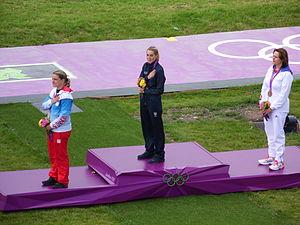
Saint-Marin participe aux Jeux olympiques d'été de 2012 à Londres au Royaume-Uni du 27 juillet au 12 août 2012. Il s'agit de sa 13ᵉ participation à des Jeux olympiques d'été.
Delphine Réau, née Delphine Racinet le 19 septembre 1973 à Melun, est une sportive française de 1,71 m pour 65 kg, pratiquant le tir dans la discipline de la « fosse olympique ». Elle remporte deux médailles olympiques à douze années d'écart : la médaille d'argent aux Jeux olympiques de Sydney et le bronze à Londres.
Zuzana Štefečeková est une tireuse sportive slovaque, spécialiste de la fosse olympique.